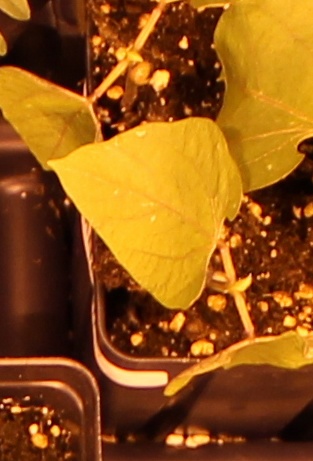
Label: Blackbean